North Liberty Historic District

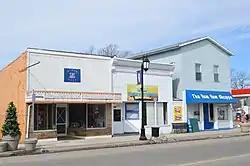
Main in downtown North Liberty, March 2015

North Liberty Historic District is a national historic district located at North Liberty, St. Joseph County, Indiana. The district encompasses 14 contributing buildings in the central business district of North Liberty. It was developed between about 1880 and 1960, and includes examples of Italianate, Classical Revival, and Art Moderne architecture. Notable buildings include the Worter Building (1892), Finch Block (c. 1900), Hoffman Block (c. 1885), L.W. Pommert Building (1920), North Liberty City Hall (1915), Masonic Hall (c. 1925), Community State Bank (1960), Starr Grocery (c. 1911), North Liberty State Bank (c. 1911), Service Garage (c. 1935), and Modern Speed Wash (1960).